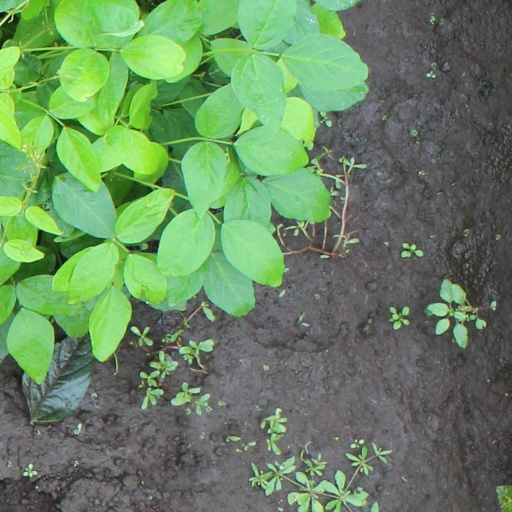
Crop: soybean